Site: brandenburg
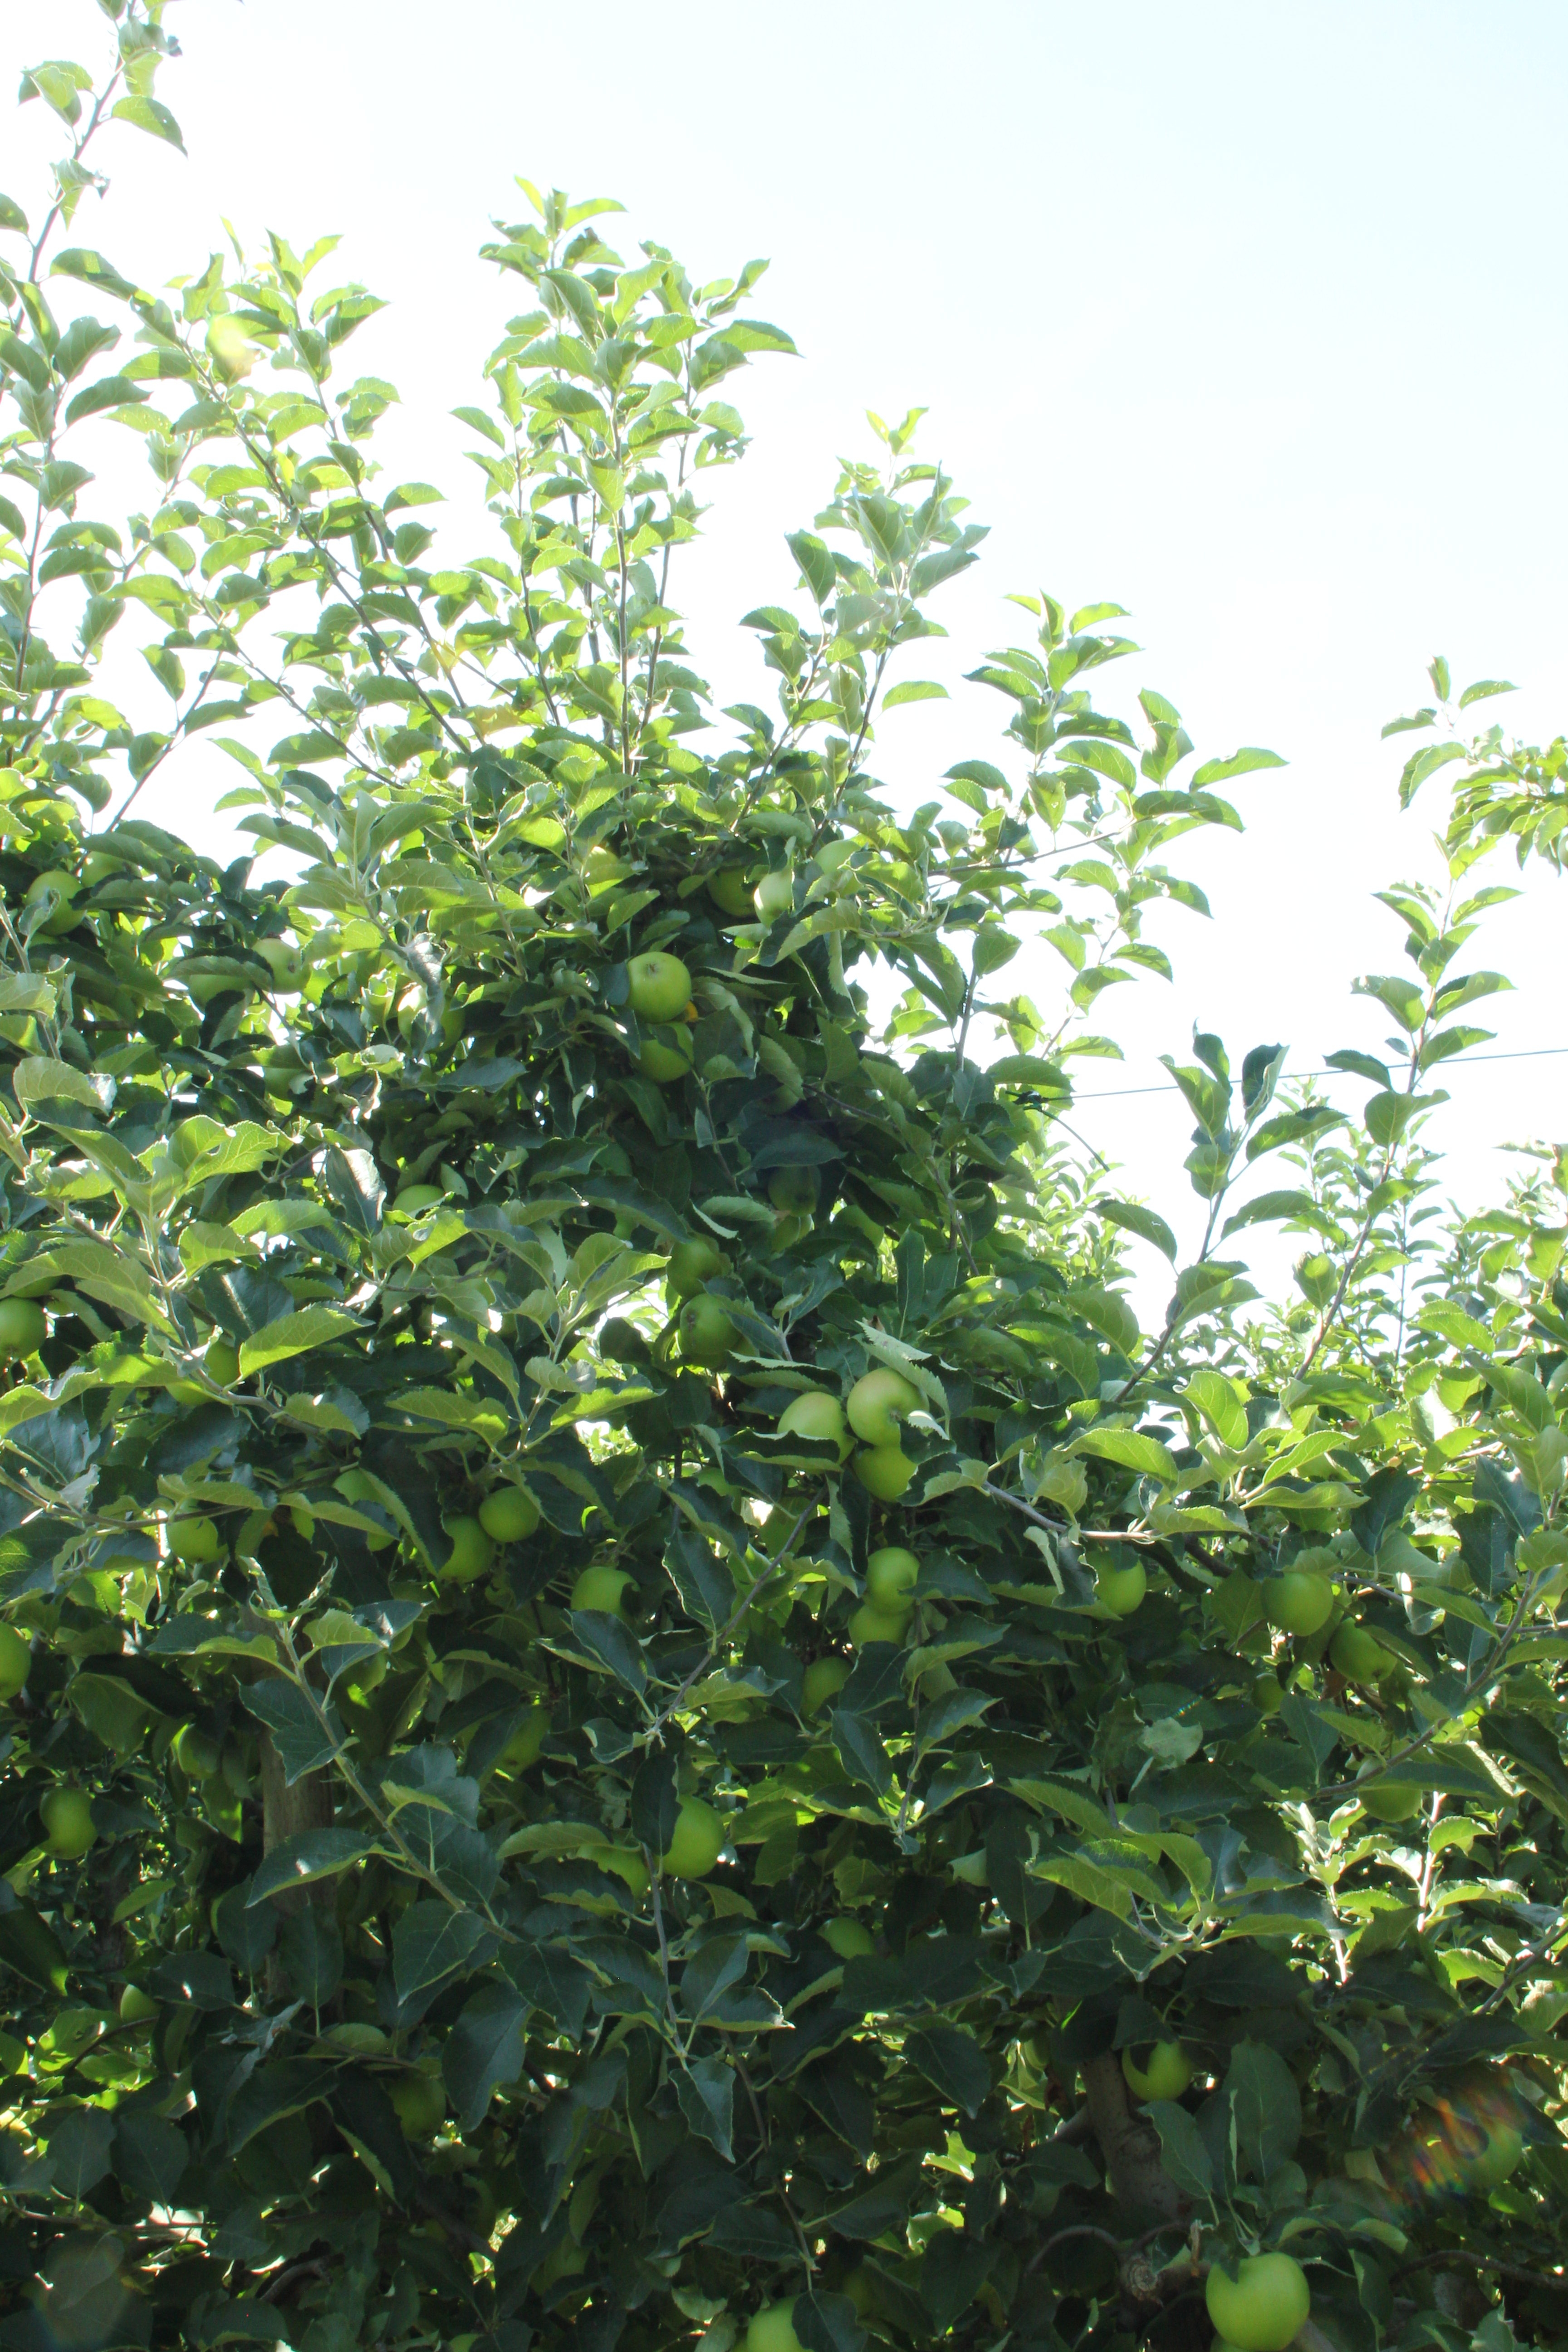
Growth stage (BBCH 77): Development of fruit